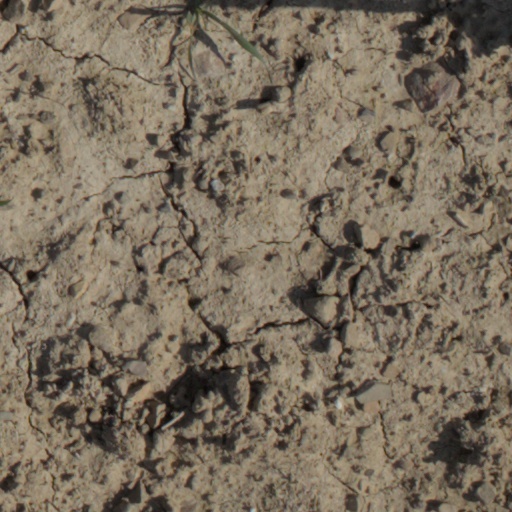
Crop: wheat